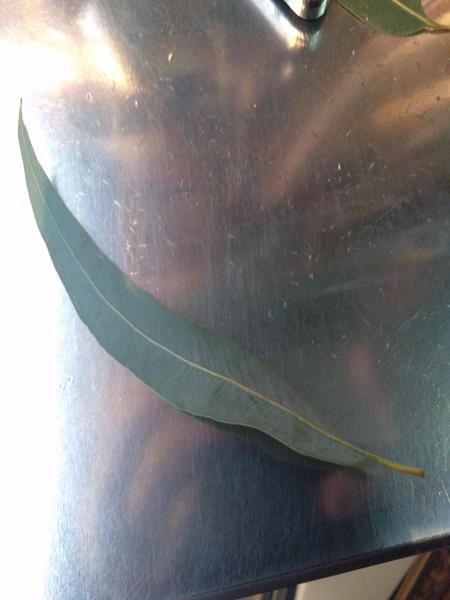
Plant: Eucalyptus